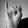
ASL letter: I